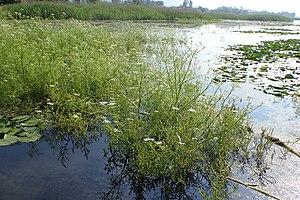
L'œnanthe aquatique ou fenouil aquatique est une plante herbacée, toxique, de la famille des Apiaceae et du genre Oenanthe.